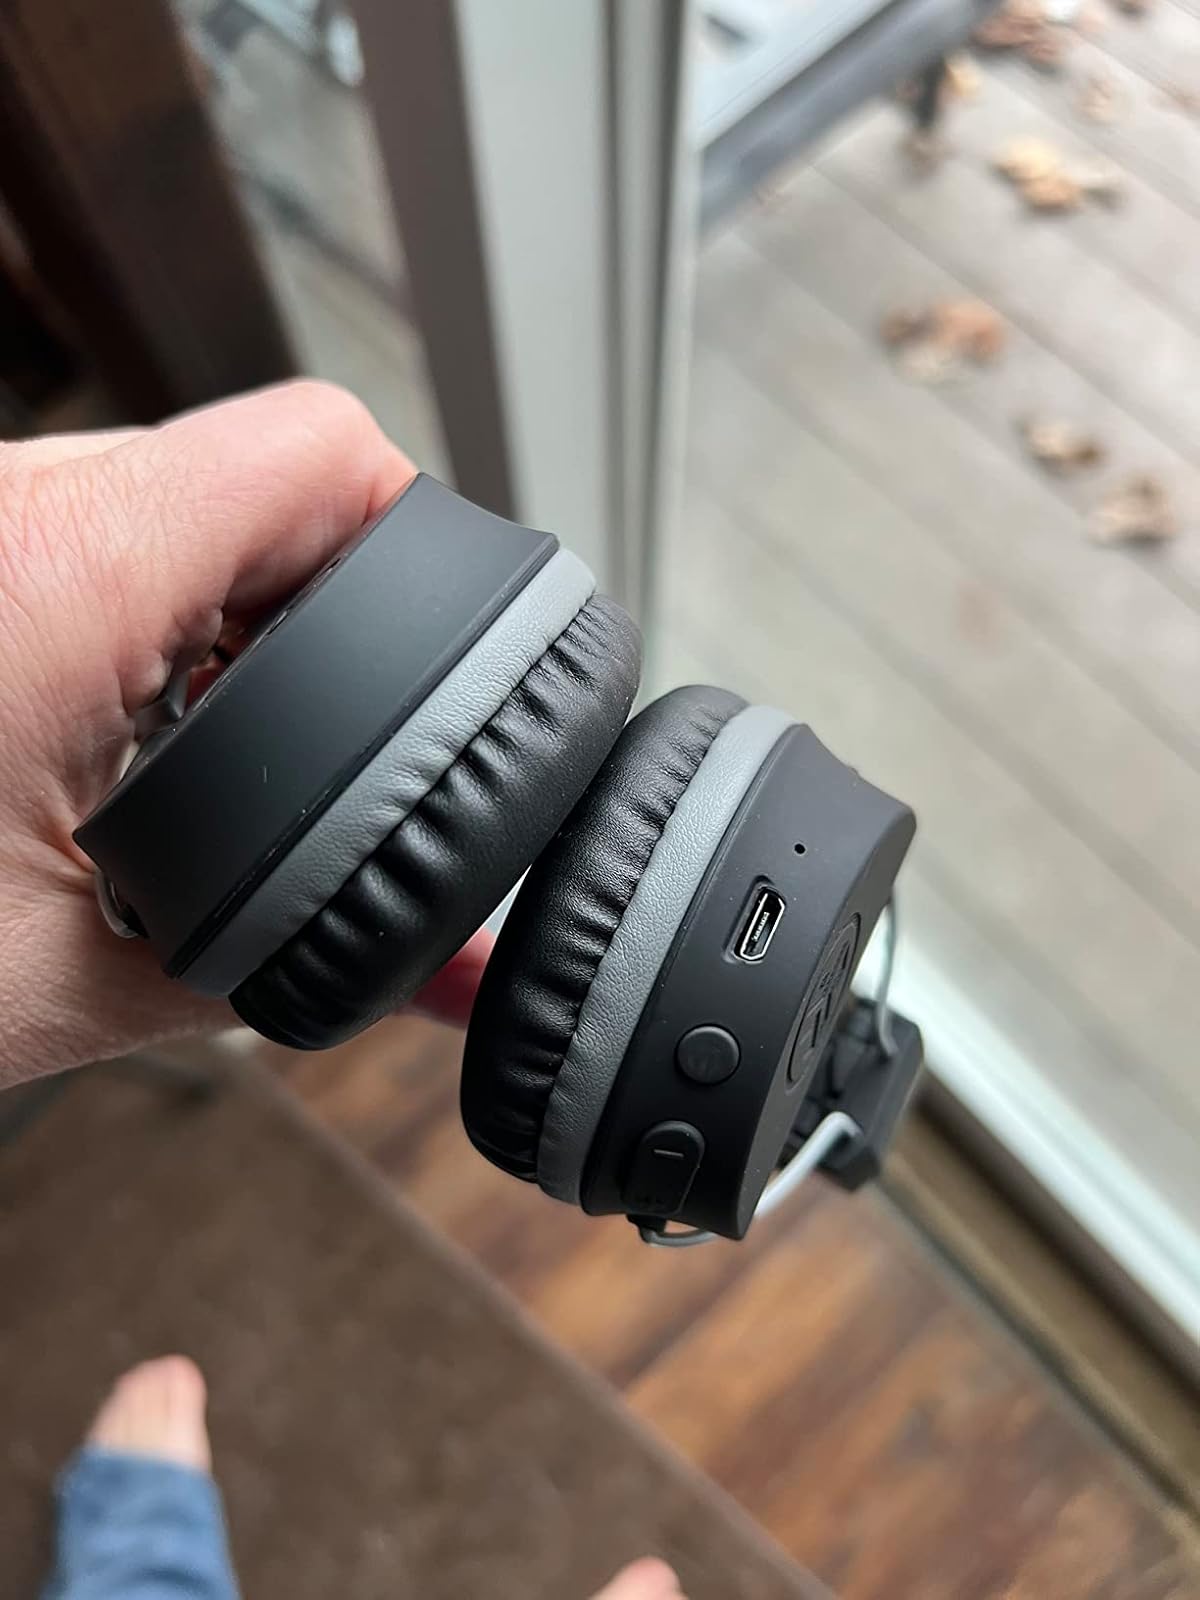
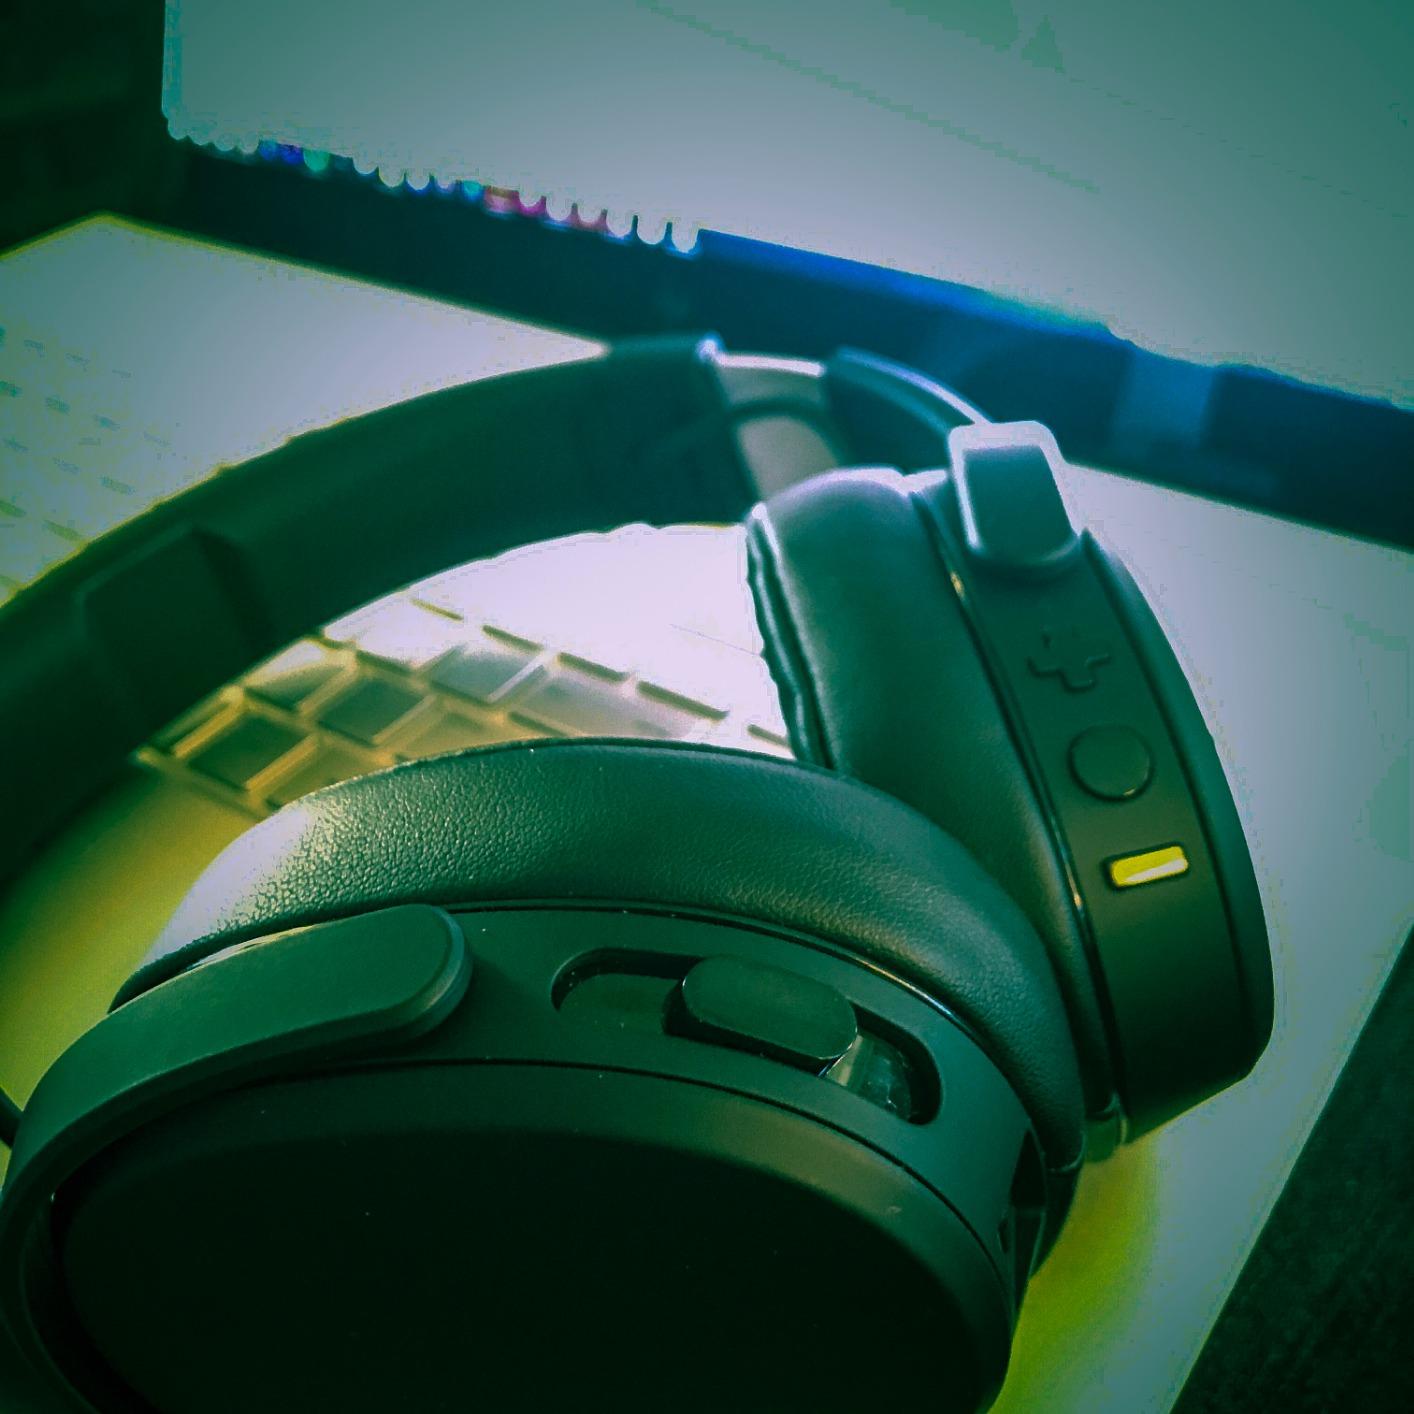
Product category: headphones
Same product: no